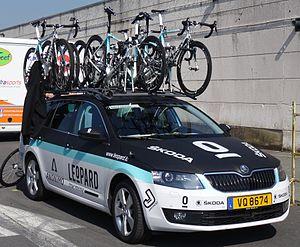
Reportage réalisé le samedi 17 mai à l'occasion du départ du Grand Prix Criquielion 2014 à Boussu, Belgique.
La saison 2014 de l'équipe cycliste Leopard Development est la troisième de cette équipe, lancée en 2012.